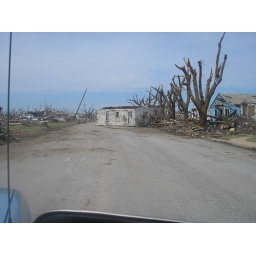
A house was picked up from the middle of town and placed in the middle of the road after the tornando.